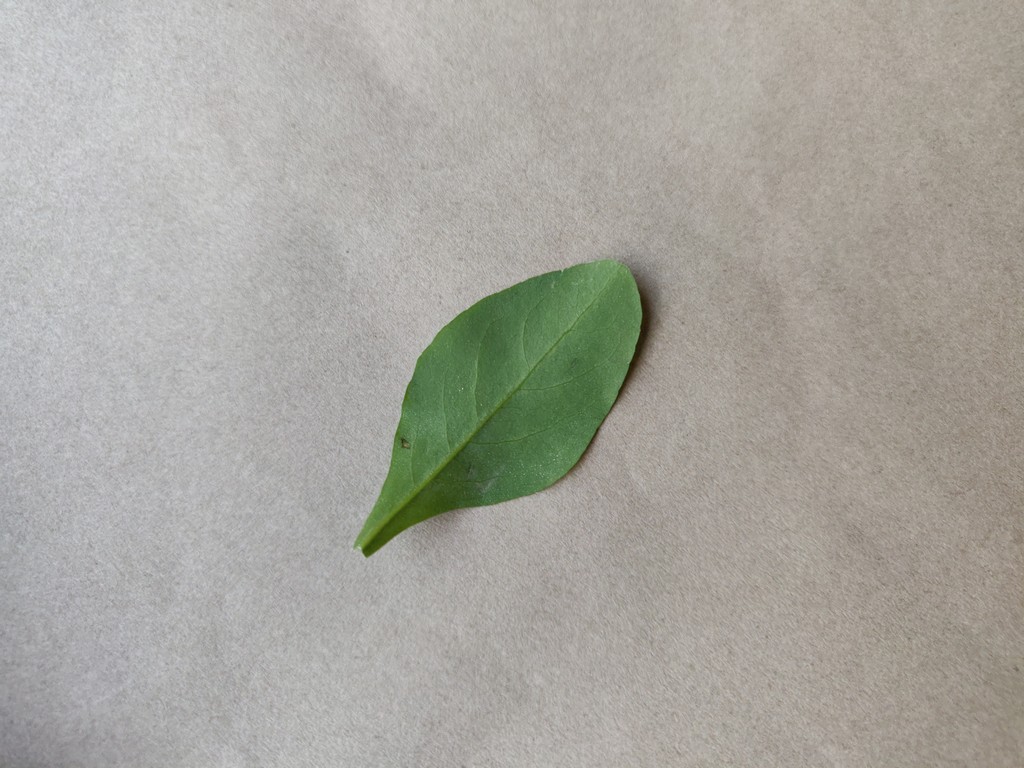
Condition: Healthy
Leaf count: single
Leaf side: back